Queen Alexandra's Mounted Rifles

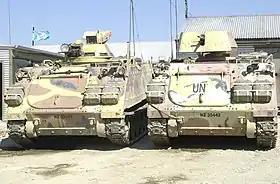
M113A1 APC and Ambulance in East Timor in 2002.

Later in the war some men of the regiment saw active service with the 3rd New Zealand Division's Special Army Tank Squadron Group in the Pacific, and with the 4th New Zealand Armoured Brigade in Italy. Some men of the Divisional Cavalry Regiment performed occupation force duties in Japan after the war. Men of the regiment also served in New Zealand during the war, firstly on horses and then in a wide variety of light armoured vehicles. In January 1942 the New Zealand Armoured Corps was formed. It included the 2nd Light Armoured Fighting Vehicle Regiment (Queen Alexandra's Wellington West Coast Mounted Rifles). In 1947 the Royal New Zealand Armoured Corps (RNZAC) was formed.